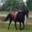
Label: horse